Winter Palace

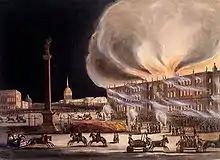
"Fire in the Winter Palace" by Boris Green

Once detected, the fire continued to spread, but slowly enough that the palace guards and staff were able to rescue many of the contents, depositing them in the snow in Palace Square. This was no mean feat, as the treasures of the Winter Palace were always heavy furniture and fragile ornaments rather than lighter paintings. To create a firebreak, the Tsar ordered the destruction of the three passages leading to the Hermitage, a fortunate act which saved the building and the huge art collection. The Russian poet Vasily Zhukovsky witnessed the conflagration—"a vast bonfire with flames reaching the sky." The fire burned for several days, and destroyed most of the Winter Palace's interior.